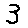
Label: 3